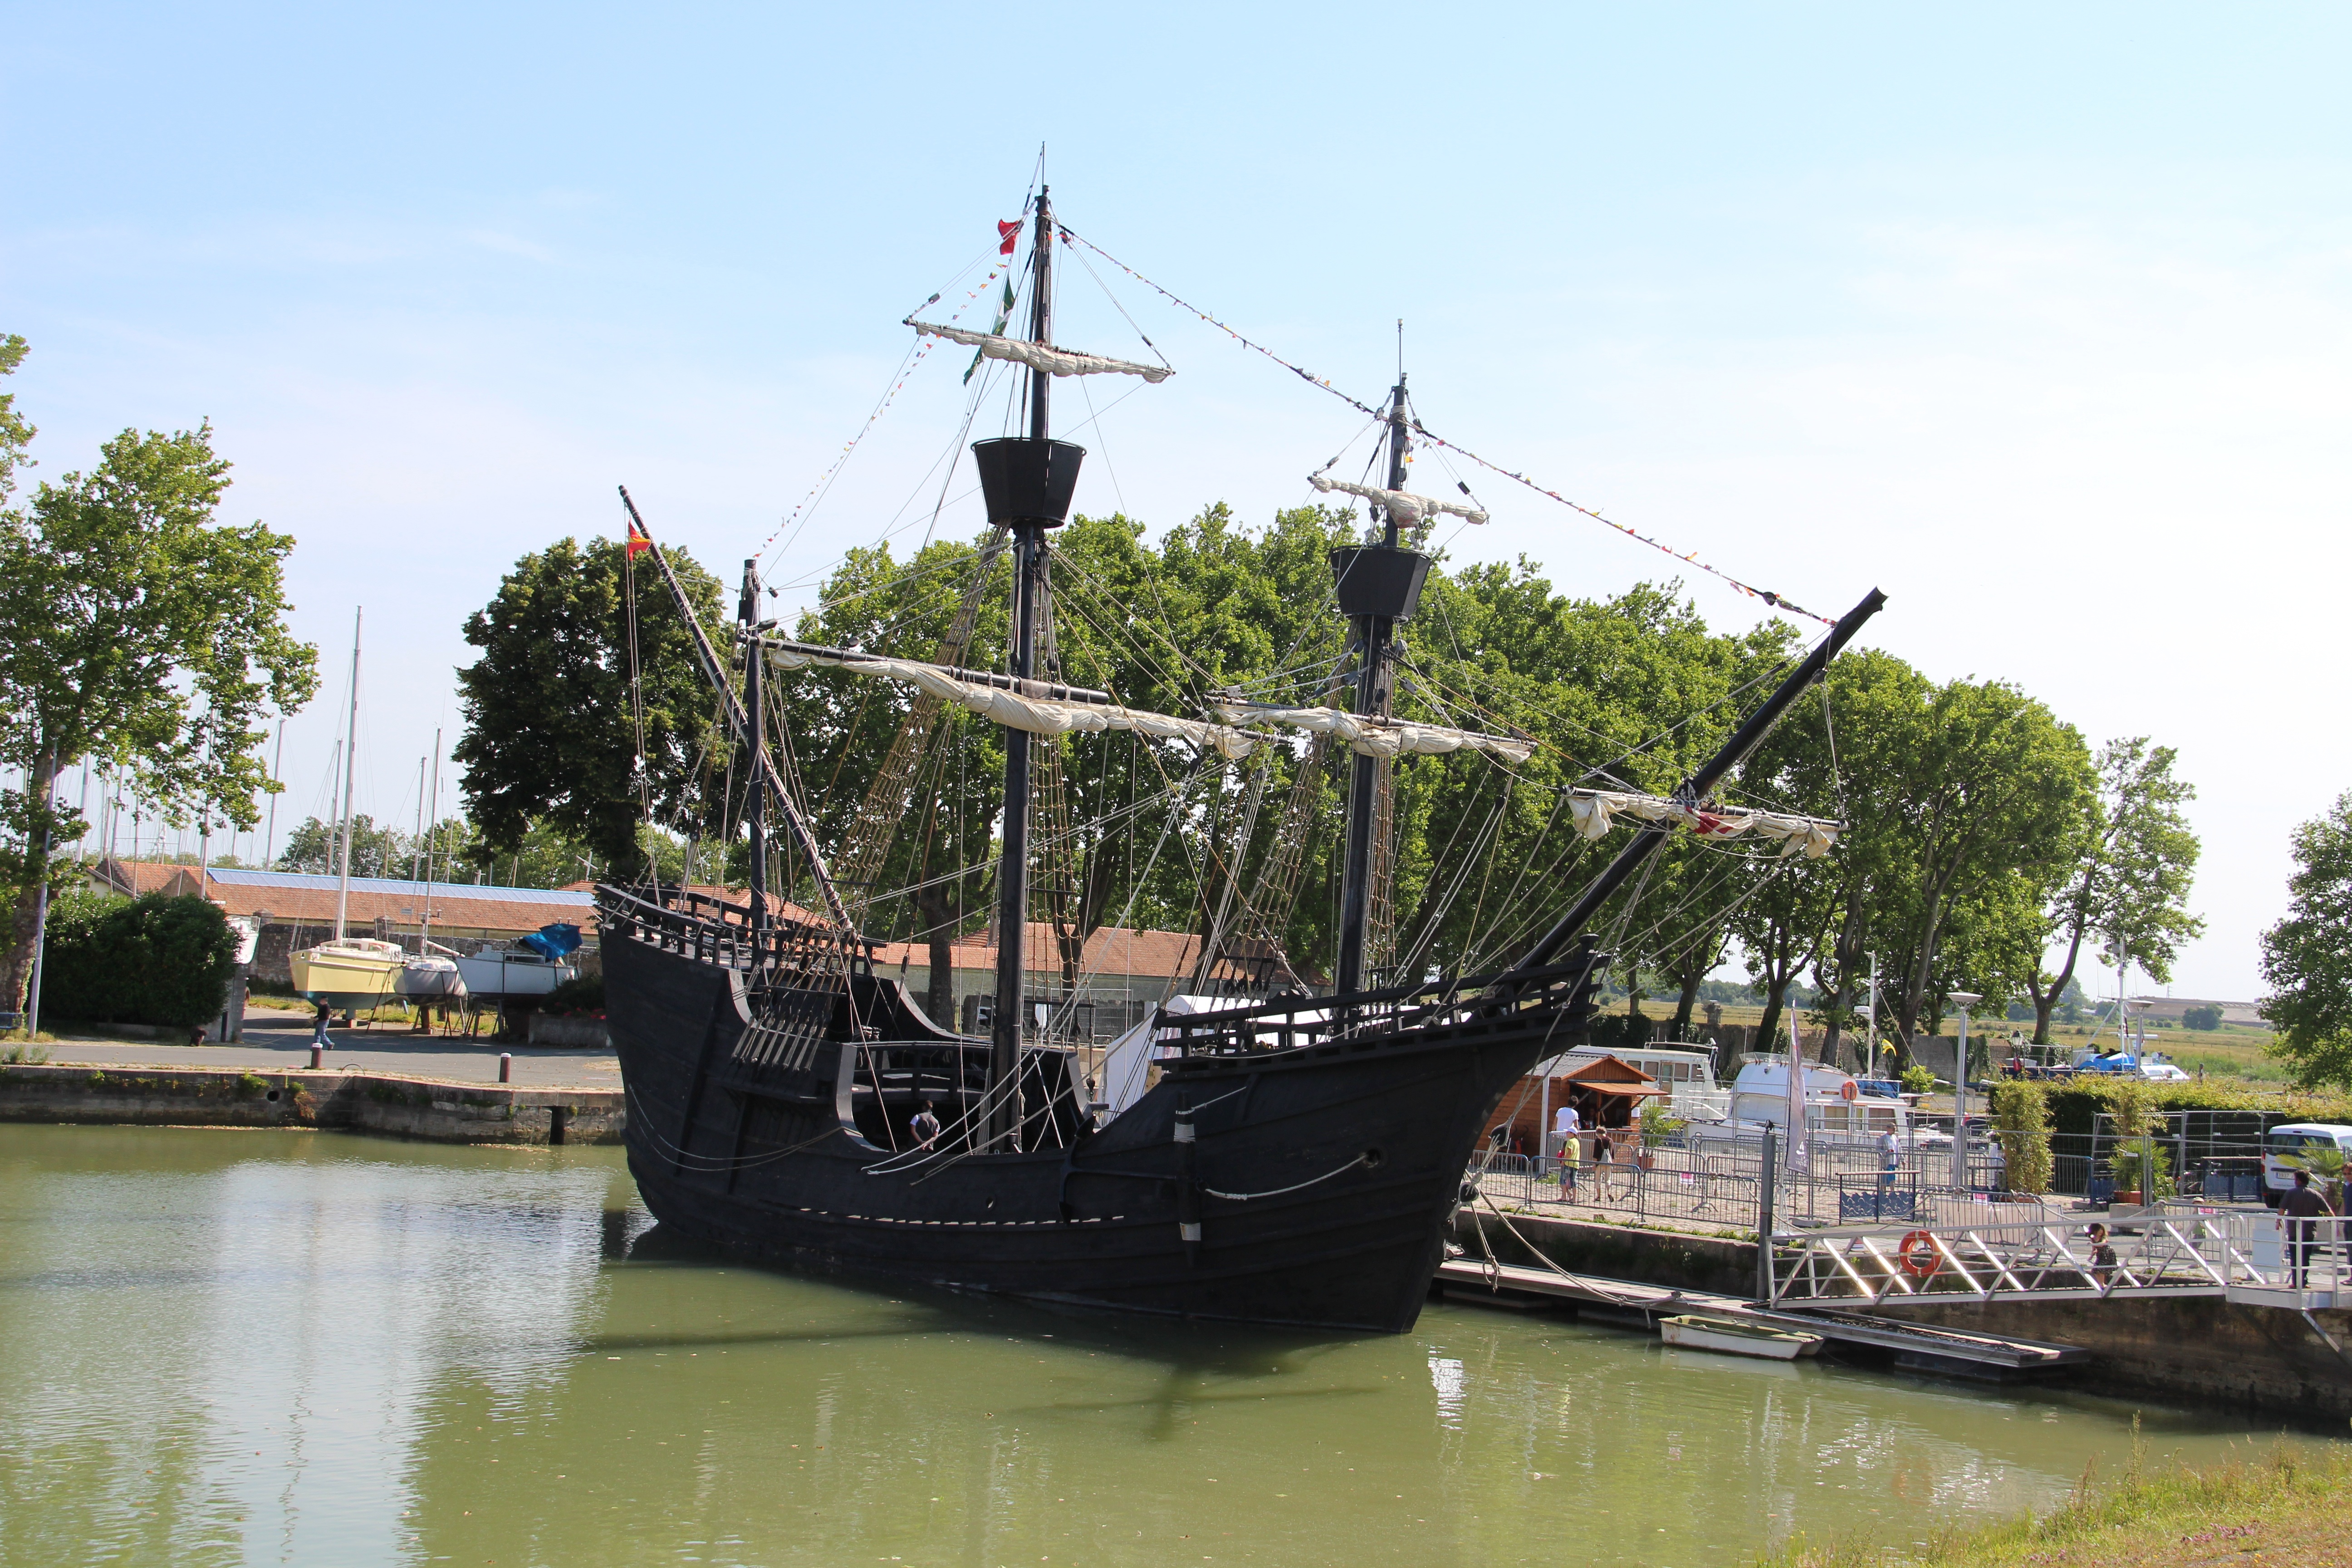
sea, boat, ship, vehicle, mast, harbor, historic, waterway, tugboat, watercraft, barque, rochefort, sailing ship, fishing vessel, tall ship, galleon, 15th century, magellan, nao victoria, round the world, caravel